Eritrean cuisine

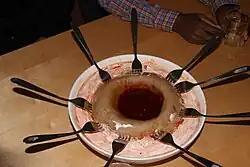
"Ga'at" or "akelet" is an Eritrean porridge

When eating "injera" diners generally share food from a large tray placed in the centre of a low dining table. Numerous pieces of "injera" are layered on this tray and topped with various spicy stews. Diners break into the section of "injera" in front of them, tearing off pieces and dipping them into the stews.